Mukunda Goswami

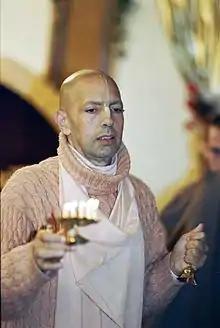
Goswami in 1997

Mukunda Goswami (born Michael Grant, April 10, 1942) is a spiritual leader (guru) in the International Society for Krishna Consciousness (popularly known as ISKCON or the "Hare Krishnas").